Anniston and Birmingham bus attacks

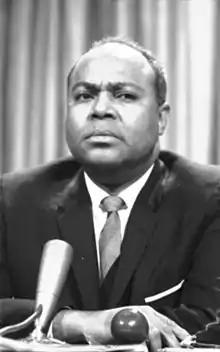
James Farmer, one of the lead figures in CORE and organizer of the 1961 Freedom Ride.

In 1942, James Farmer and other members of the pacifist organization Fellowship of Reconciliation (FOR) founded the Congress of Racial Equality (CORE). Influenced by Mahatma Gandhi and the Indian independence movement, they aimed to apply nonviolent principles to the struggle against racial discrimination in the United States. They utilized tactics such as sit-ins and boycotts.